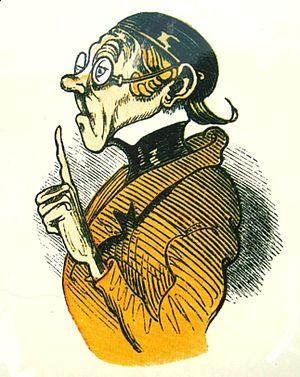
Max et Moritz : une histoire de gamins en sept tours est un livre illustré en vers de l'artiste et poète allemand Wilhelm Busch, paru pour la première fois le 4 avril 1865. Les deux garnements qui donnent son titre à l'ouvrage inspireront en 1897 à l'auteur américain d'origine allemande Rudolph Dirks sa fameuse bande dessinée, The Katzenjammer Kids. Le livre de Wilhelm Busch est adapté pour l’écran une première fois en 1941 sous forme d'un court métrage d'animation, en 1956 Norbert Schultze en fait une nouvelle adaptation dont les décors peints et les couleurs chatoyantes cherchent à reproduire le plus fidèlement possible l'esthétique des illustrations du conte avec de véritables acteurs. L'histoire a été ré-interprétée en 2005 dans Max und Moritz Reloaded, une production cinématographique allemande réalisée par Thomas Frydetzki et Annette Stefan qui situent les frasques des personnages dans l’Allemagne du XXIᵉ siècle. Max und Moritz a également inspiré un ballet au compositeur suisse Heinrich Sutermeister.